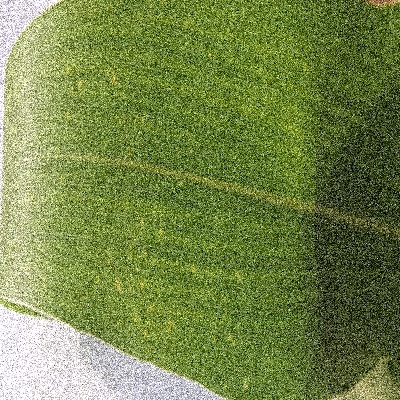
Label: Corn_(Maize)___Leaf_Spot